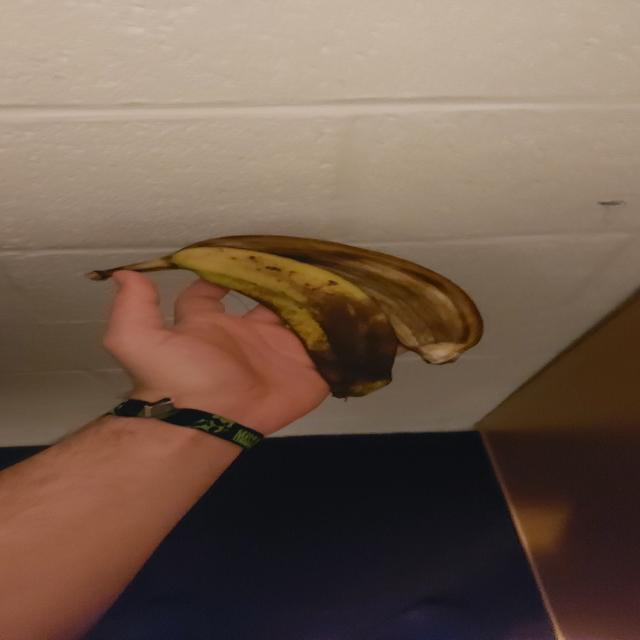
Label: bananas